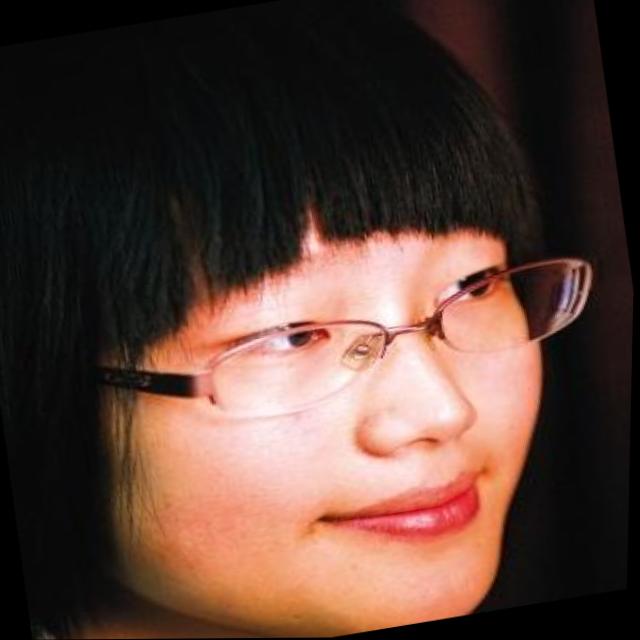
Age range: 13-20